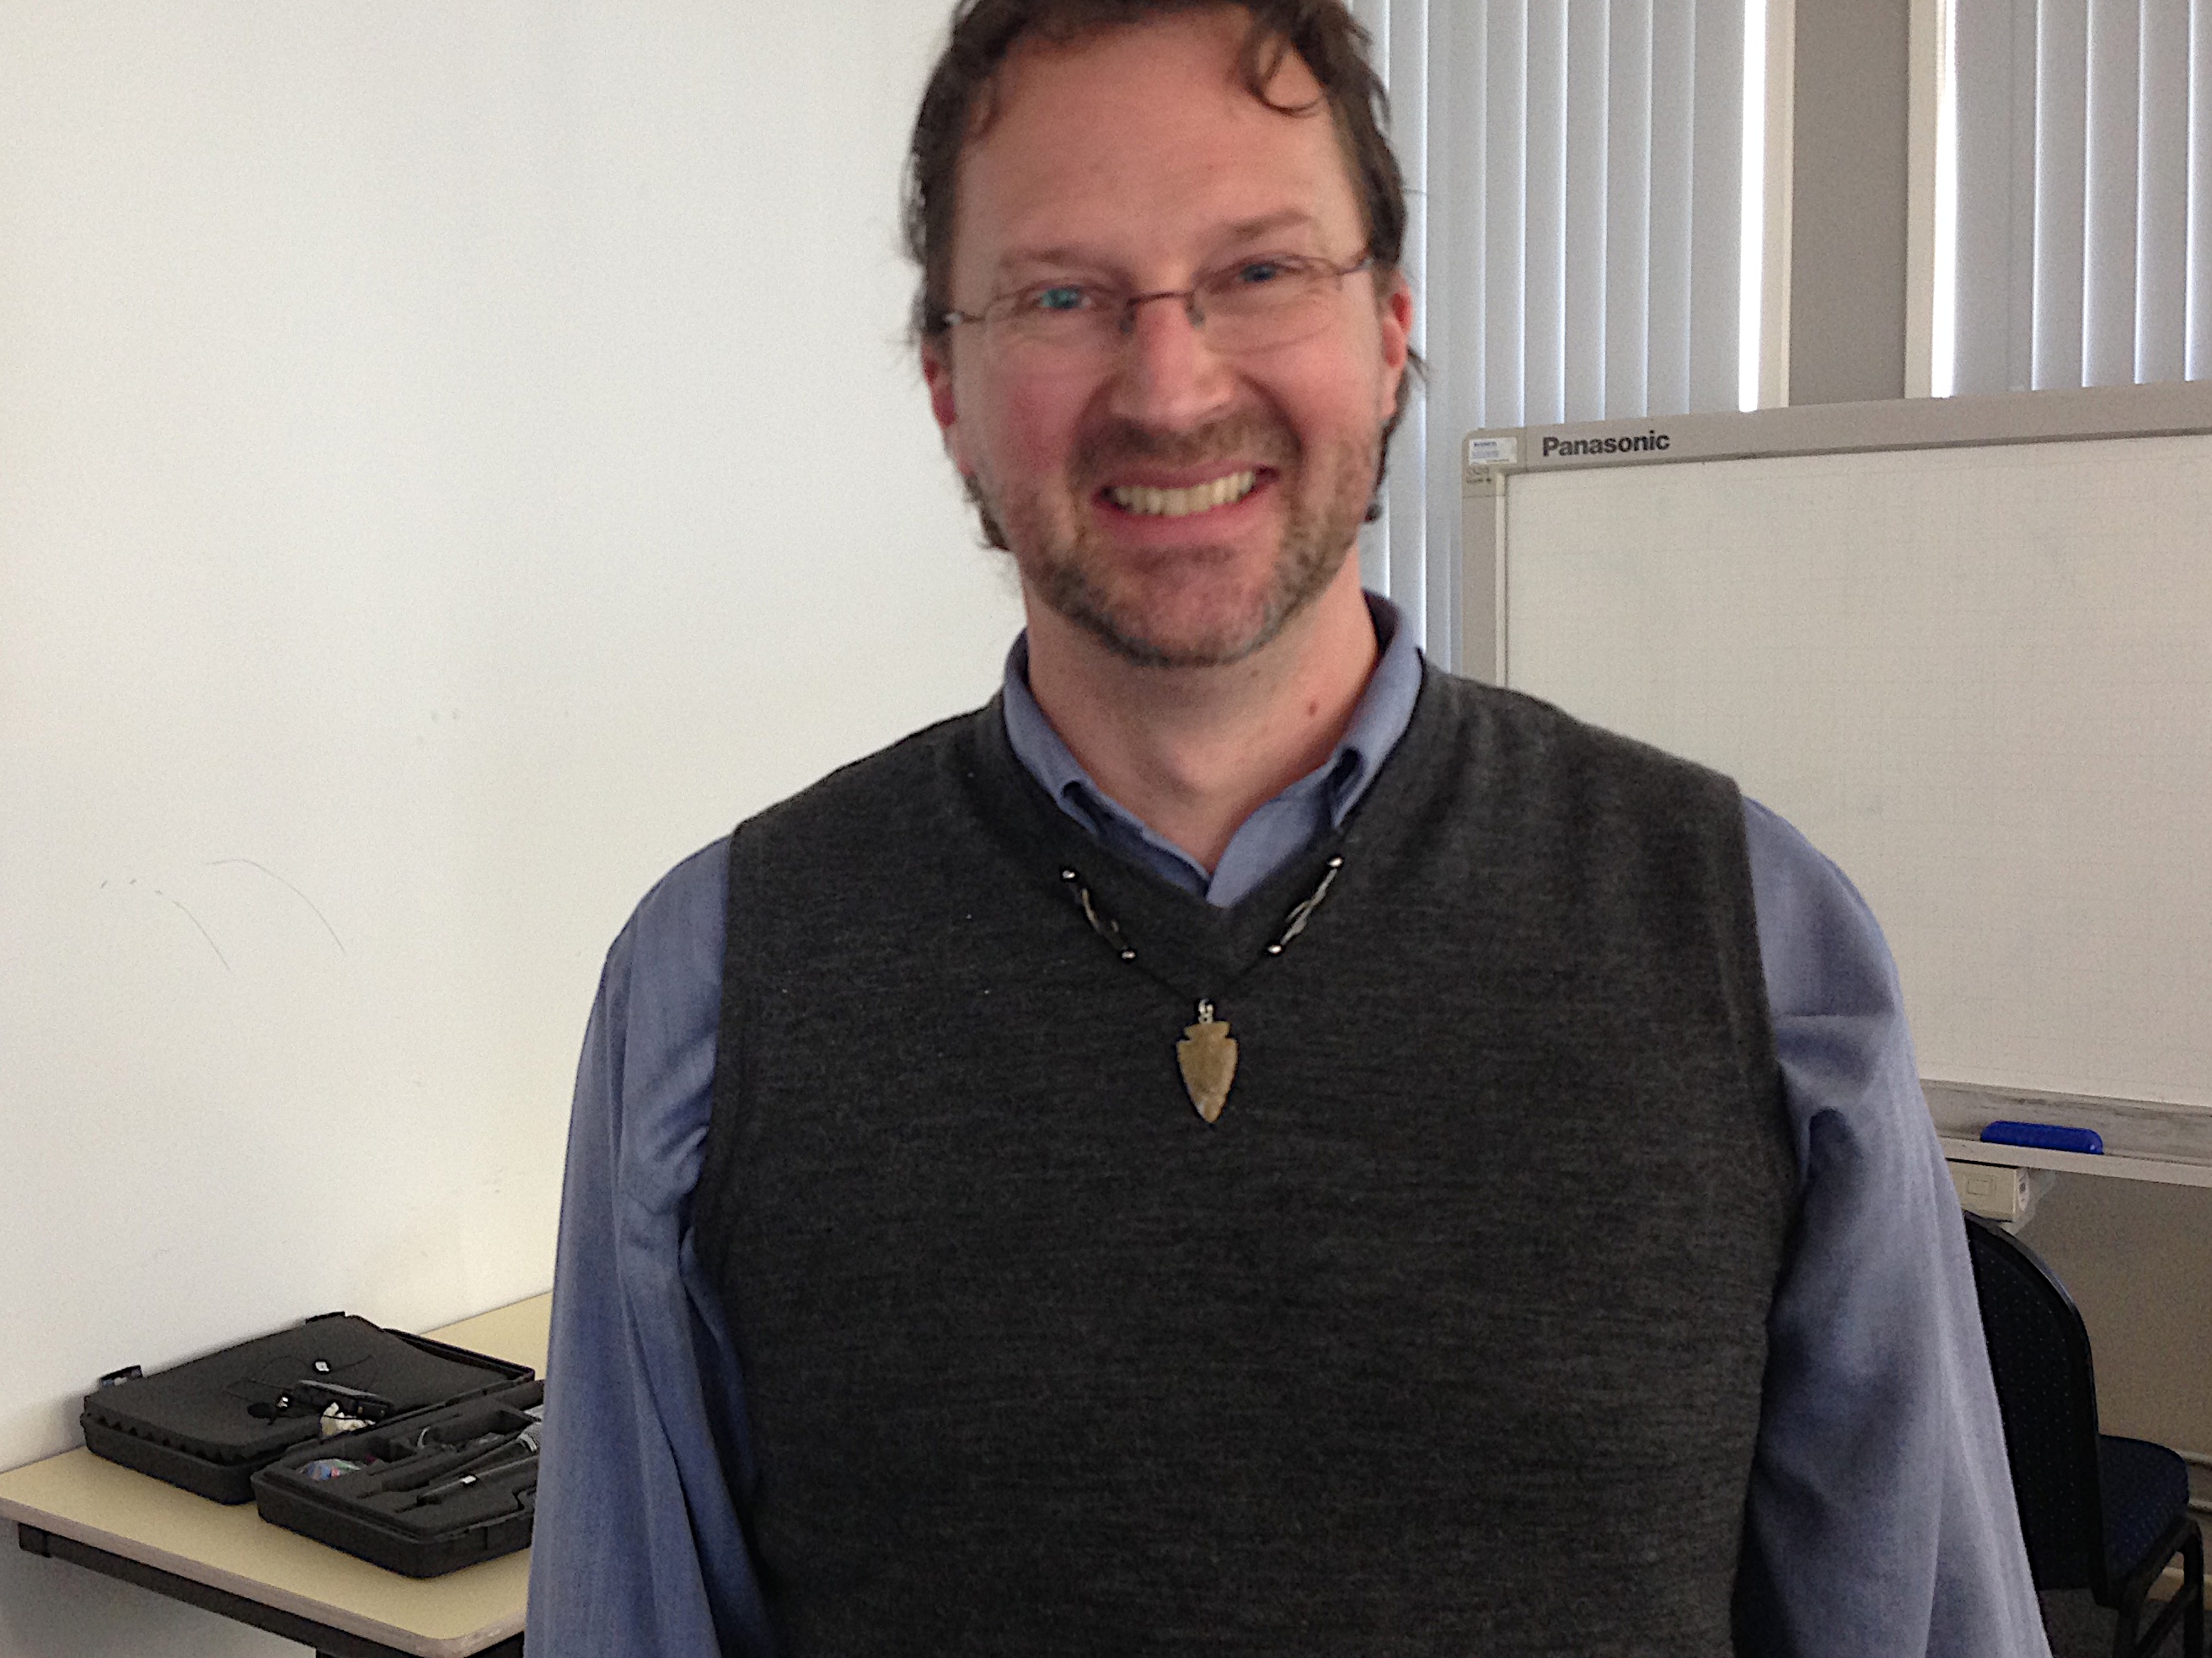
person, professional, profession, official